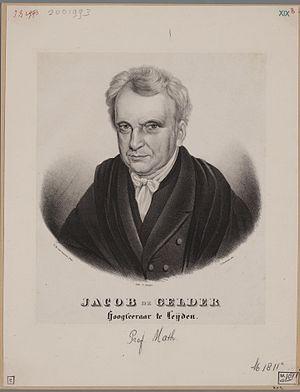
Cornelis Hendrik van Amerom est un photographe et peintre néerlandais.